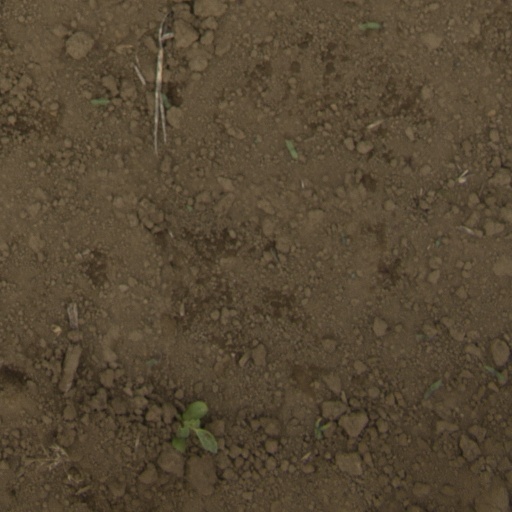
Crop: Jerusalem artichoke